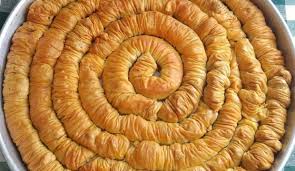
Yemek: baklava